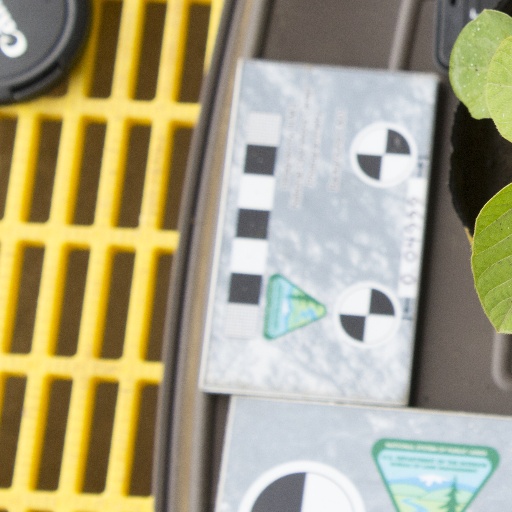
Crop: soybean